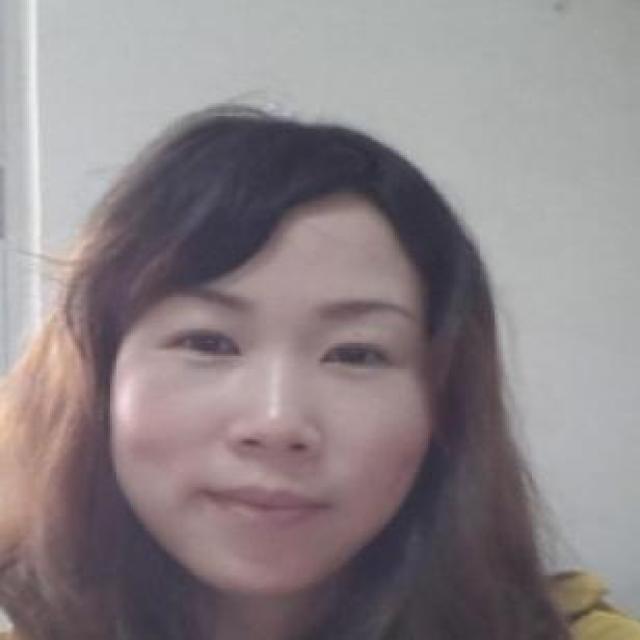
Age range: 21-44